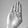
ASL letter: B